Chiayi

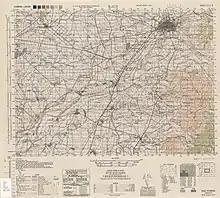
Map of Chiayi (labeled as KAGI) and surrounding area (1944)

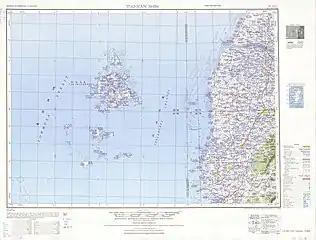
Map of the region including Chiayi (labeled as CHIA-I SHIH (KAGI) ) (1950)

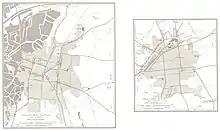
Map of the city of Chiayi (labeled as CHIA-I SHIH (KAGI) ) (1950s)

Chiayi City is located on the north side of Chianan Plain, south west of Taiwan Island. On the east side is the Mount Ali, on the west side is the Chiayi Airport, on the north side is the Puzi River and on the south side is the Bazhang River. The distance from east to west of Chiayi City is and from north to south is with a total area of . Chiayi City is completely surrounded by Chiayi County. Most of Chiayi City land is broad flat fertile plains. The terrain slowly rises from west to east. Chiayi is also one of the closest Taiwanese cities to the Tropic of Cancer, with the latitudinal line lying just south of the city.